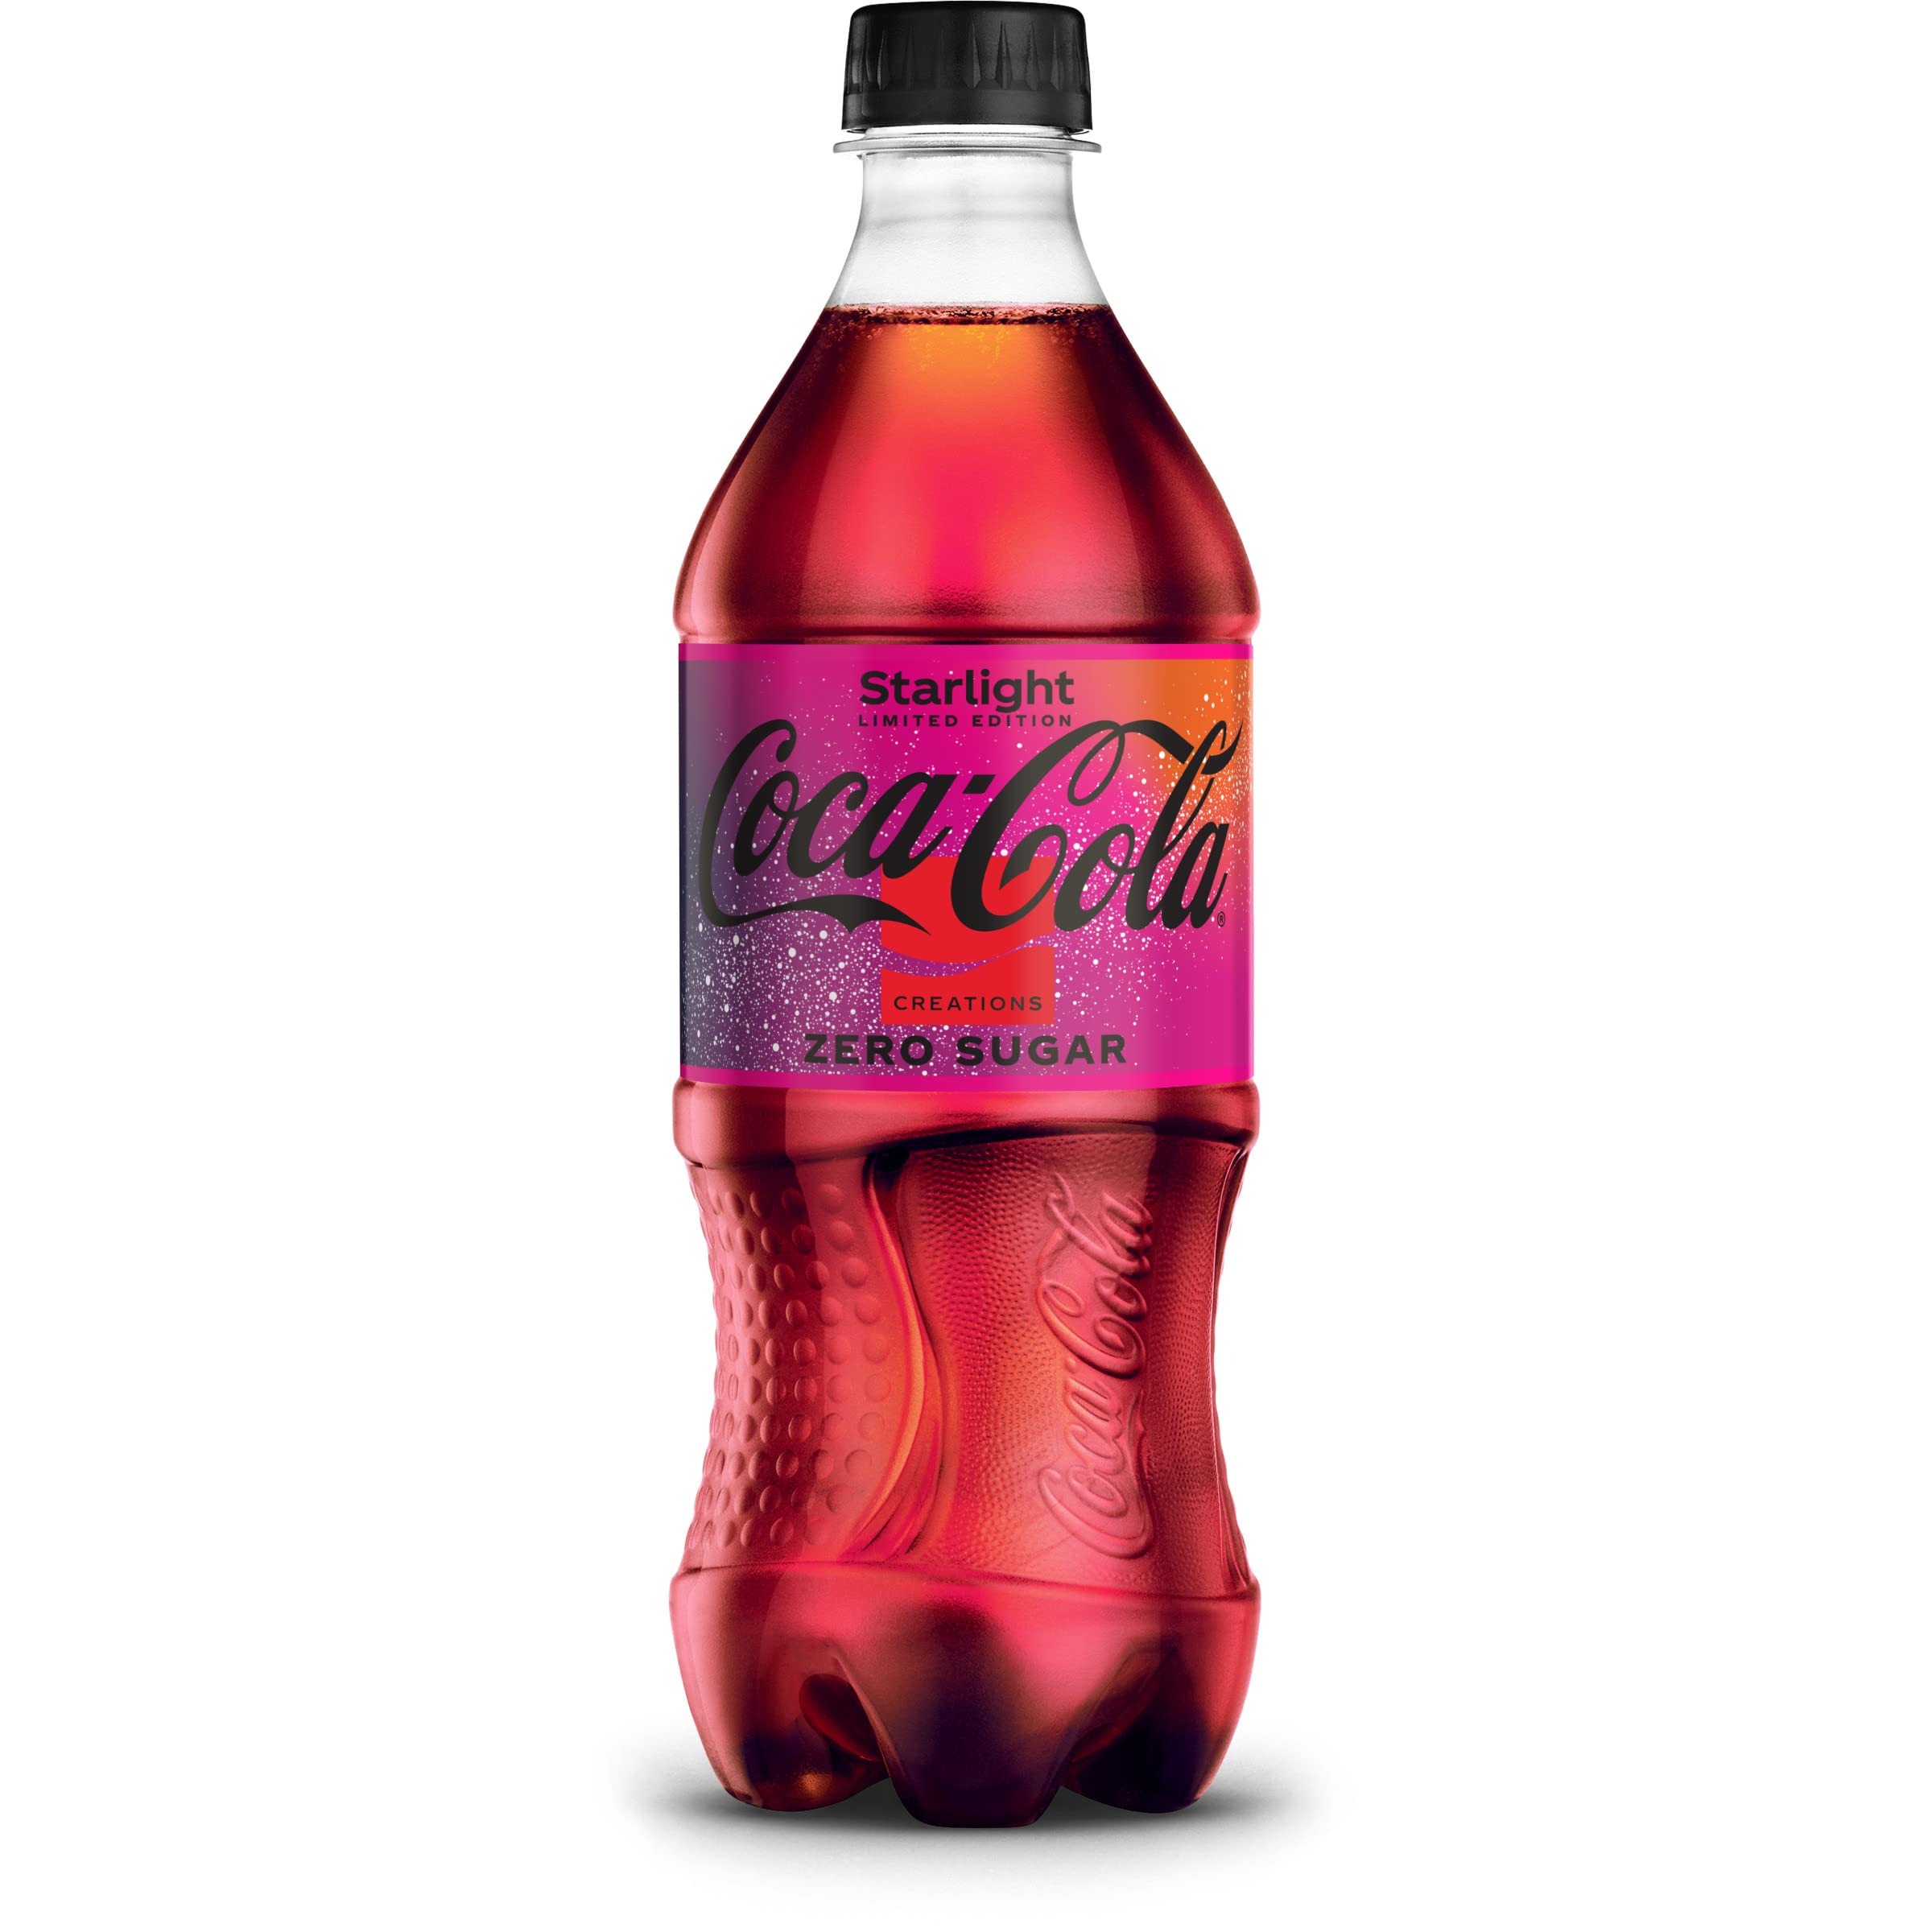
Item Name: Coca-Cola Zero Sugar Starlight, 20 oz. bottle
Bullet Point: Zero calories
Value: 24.0
Unit: Fl Oz

Price: 2.09